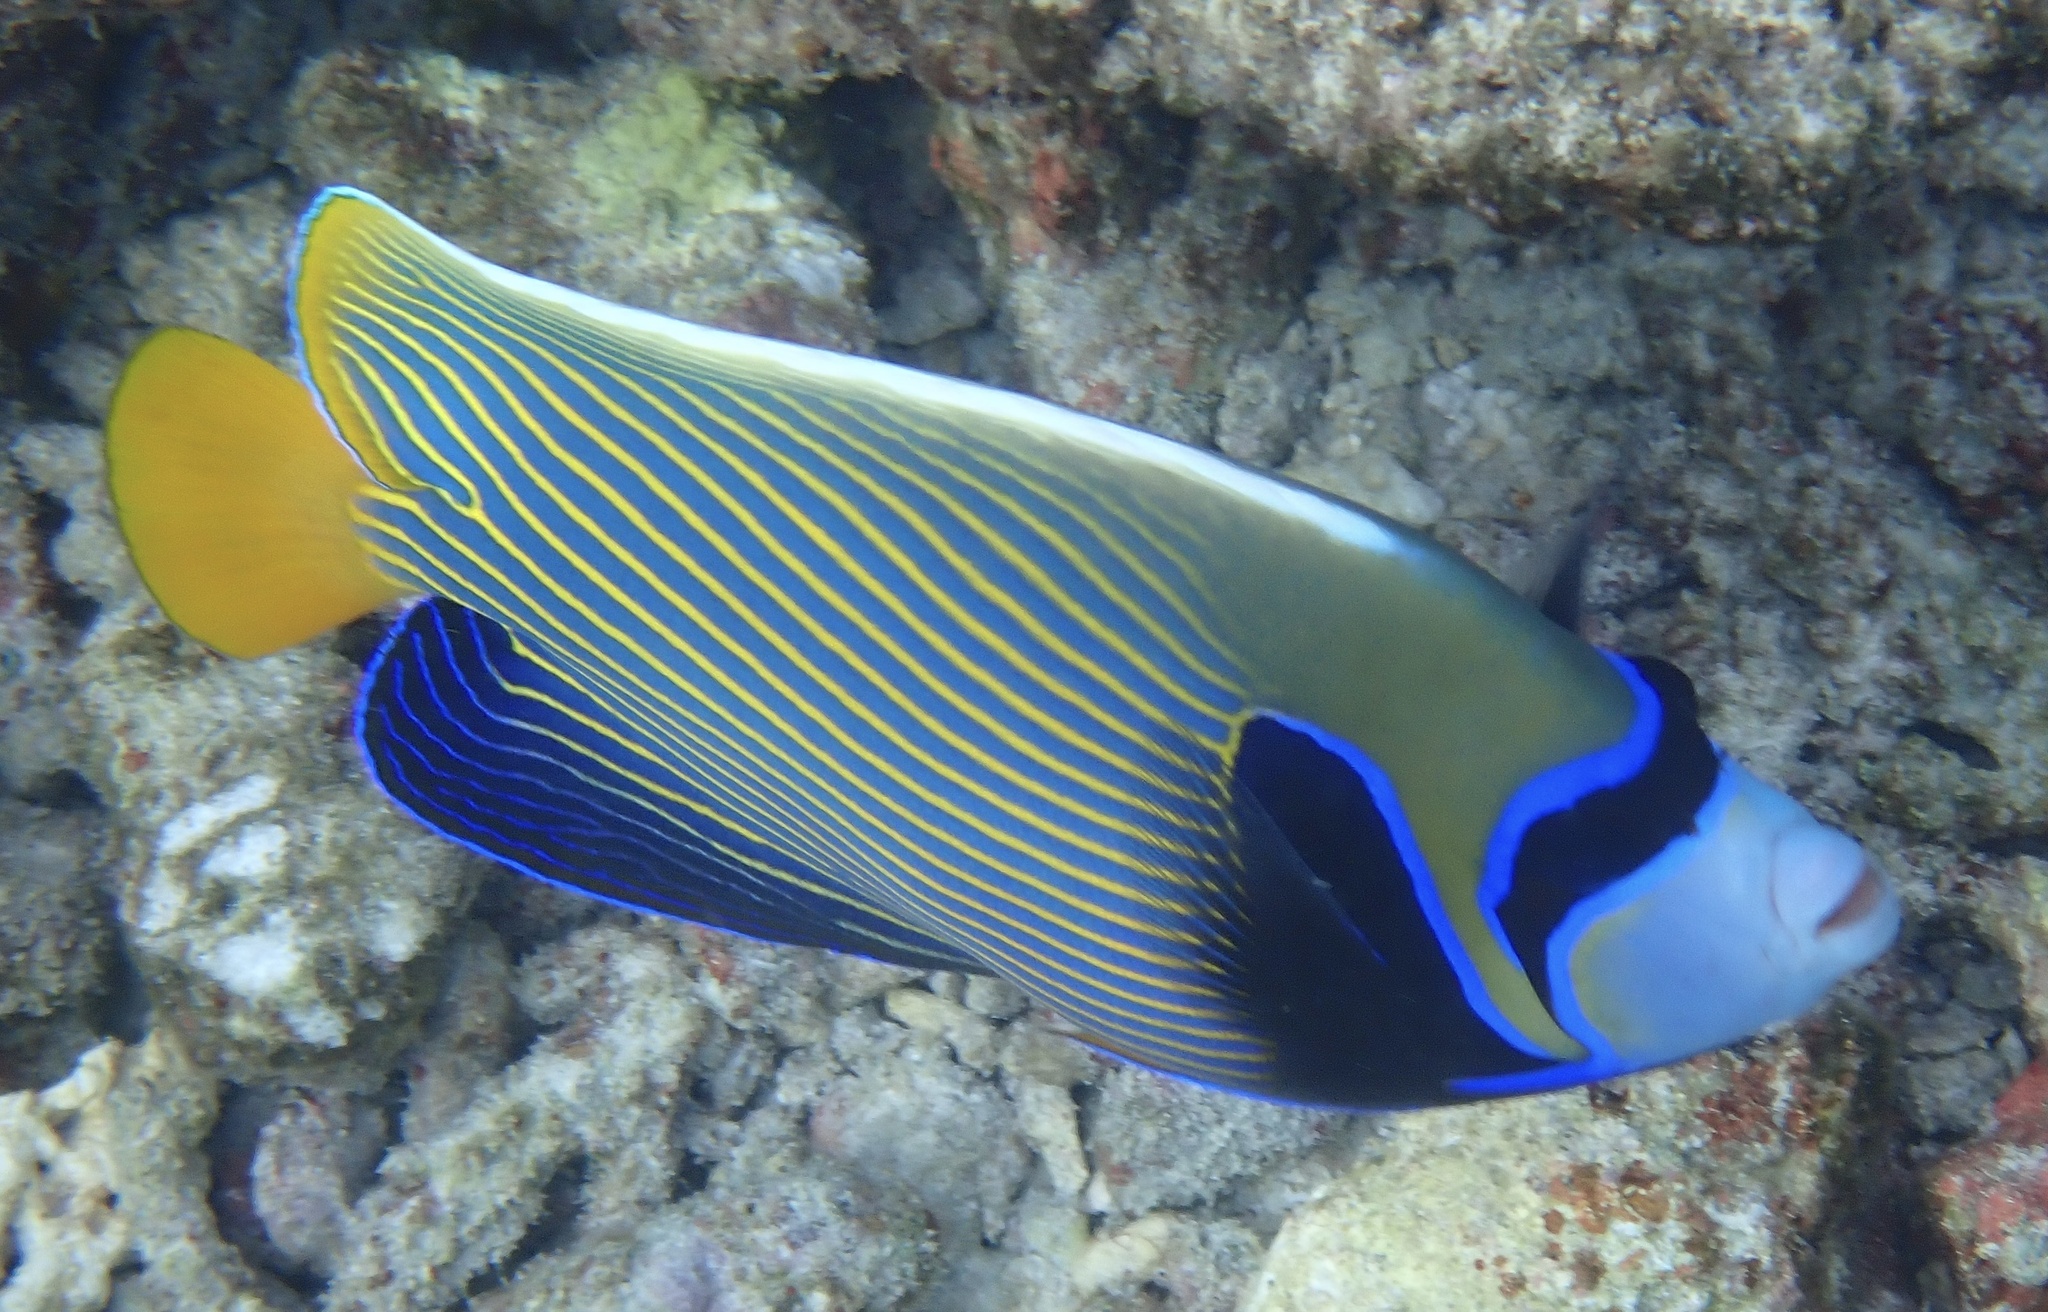
Pomacanthus imperator (Emperor Angelfish)